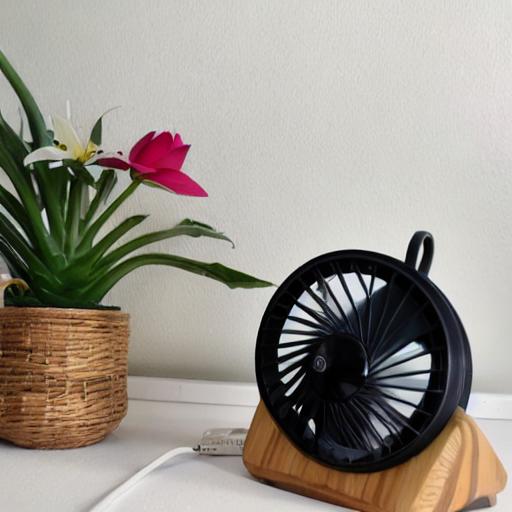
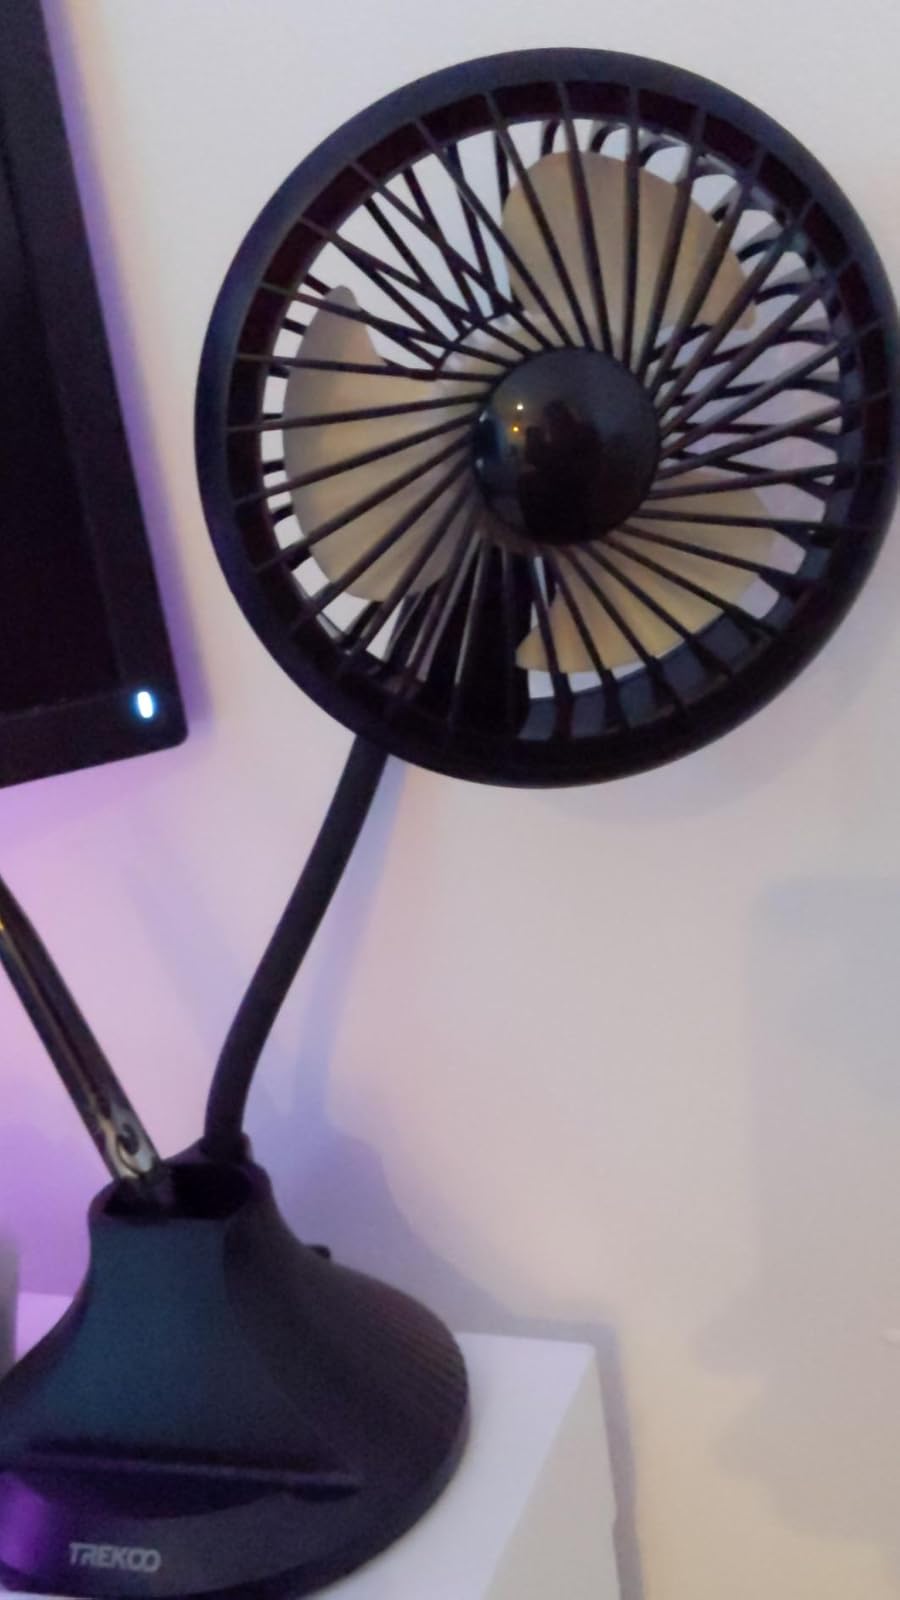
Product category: fan
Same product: no